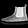
Label: Ankle boot